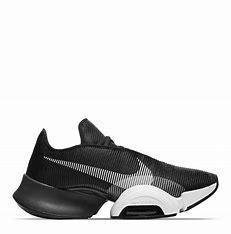
Brand: Nike
Model: Air Zoom Superrep 2